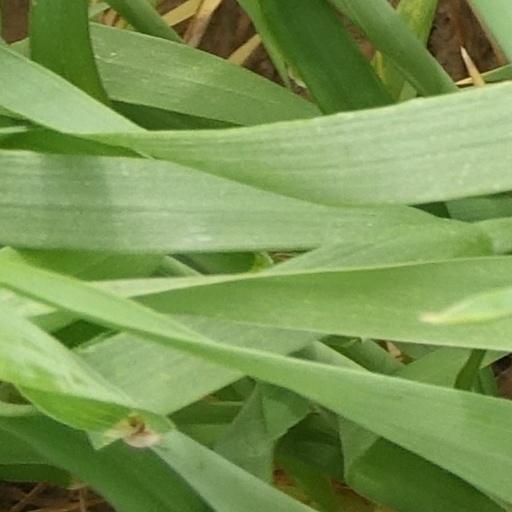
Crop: wheat